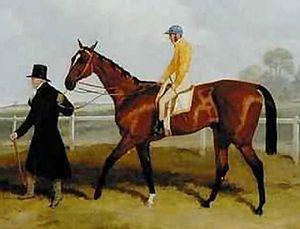
Sir Tatton Sykes, 4ᵉ baronnet est un propriétaire terrien anglais et un éleveur, connu comme un passionné des courses de chevaux.